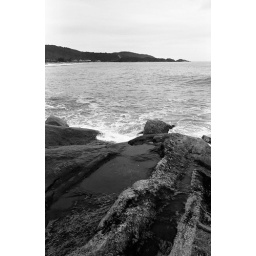
The beach in front of our house